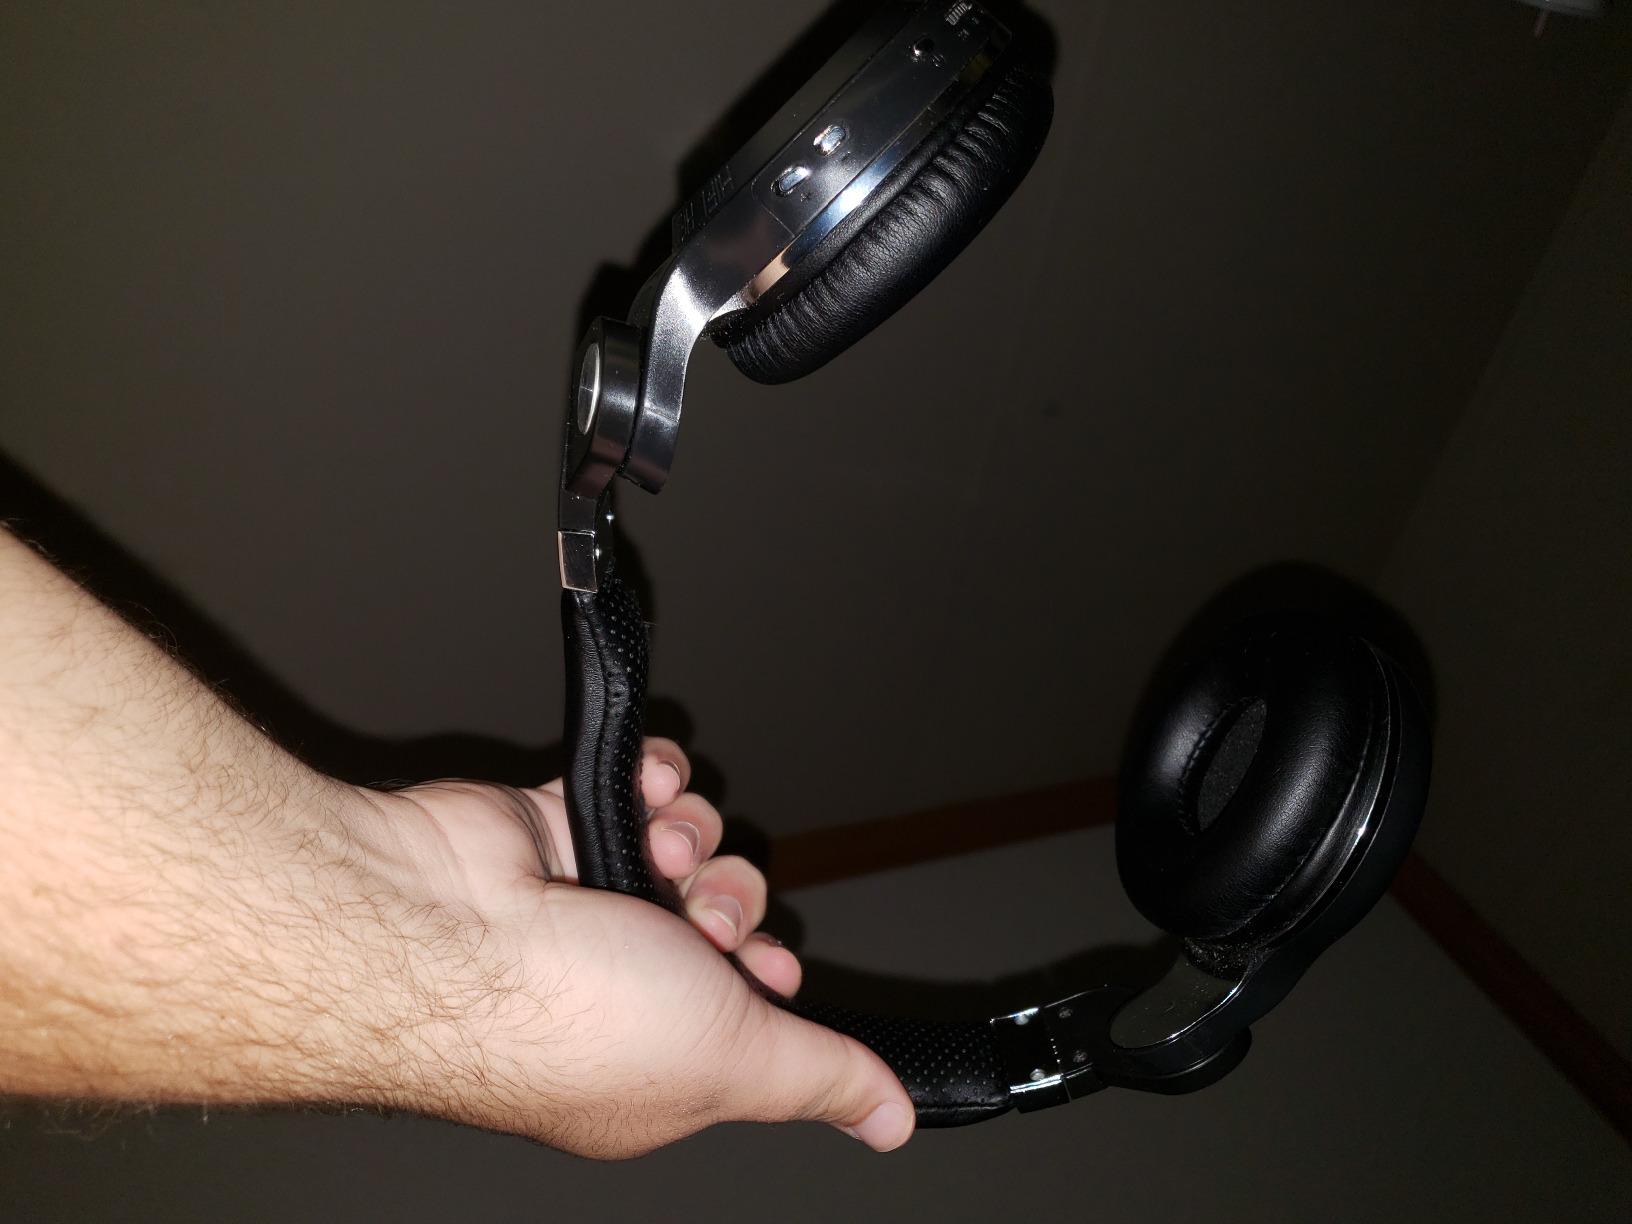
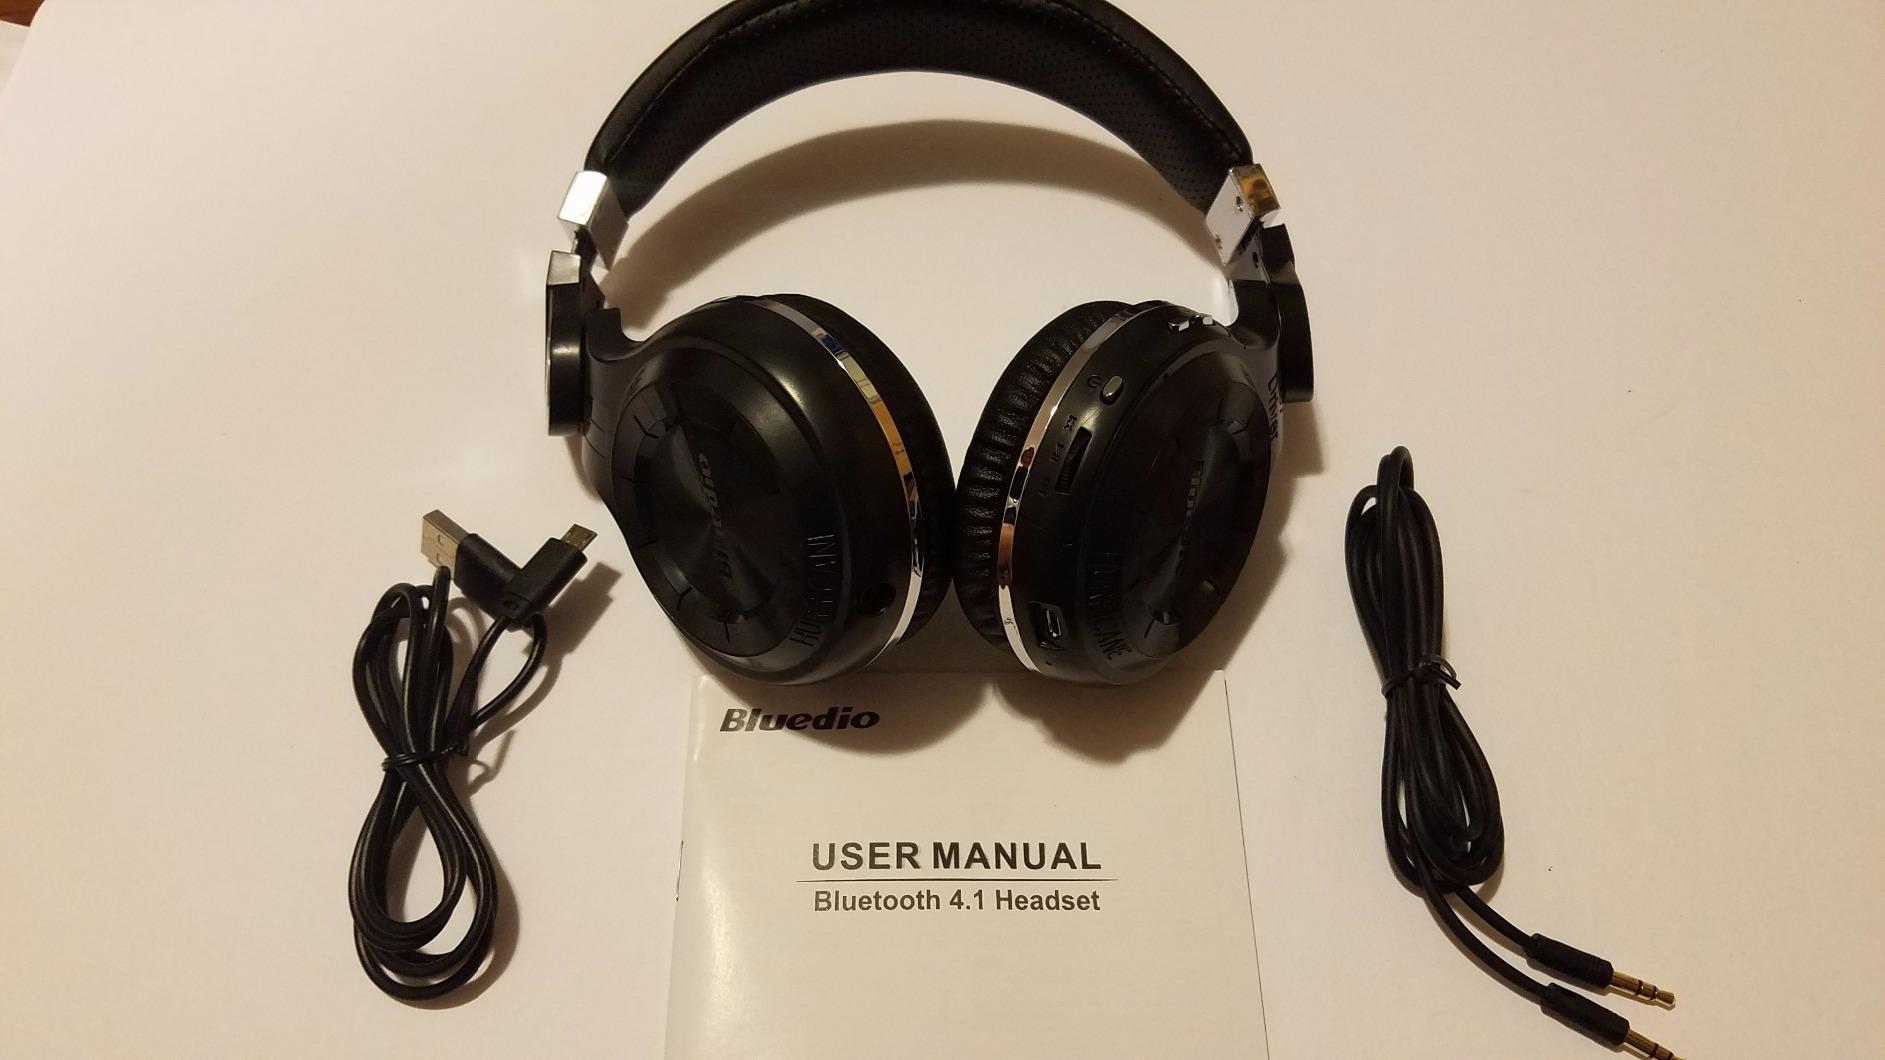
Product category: headphones
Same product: yes